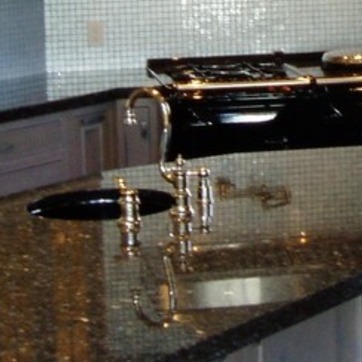
Material: metal